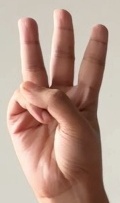
ASL sign: 6